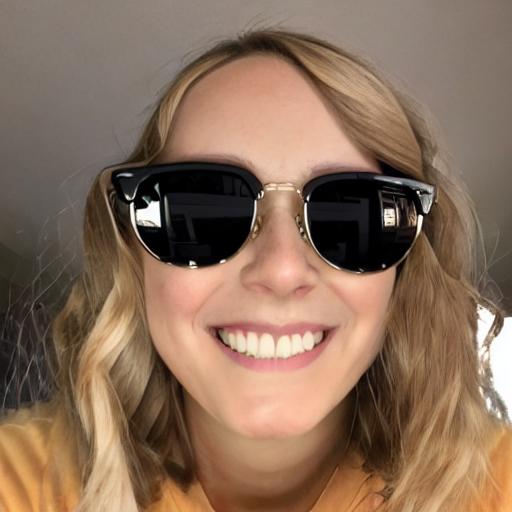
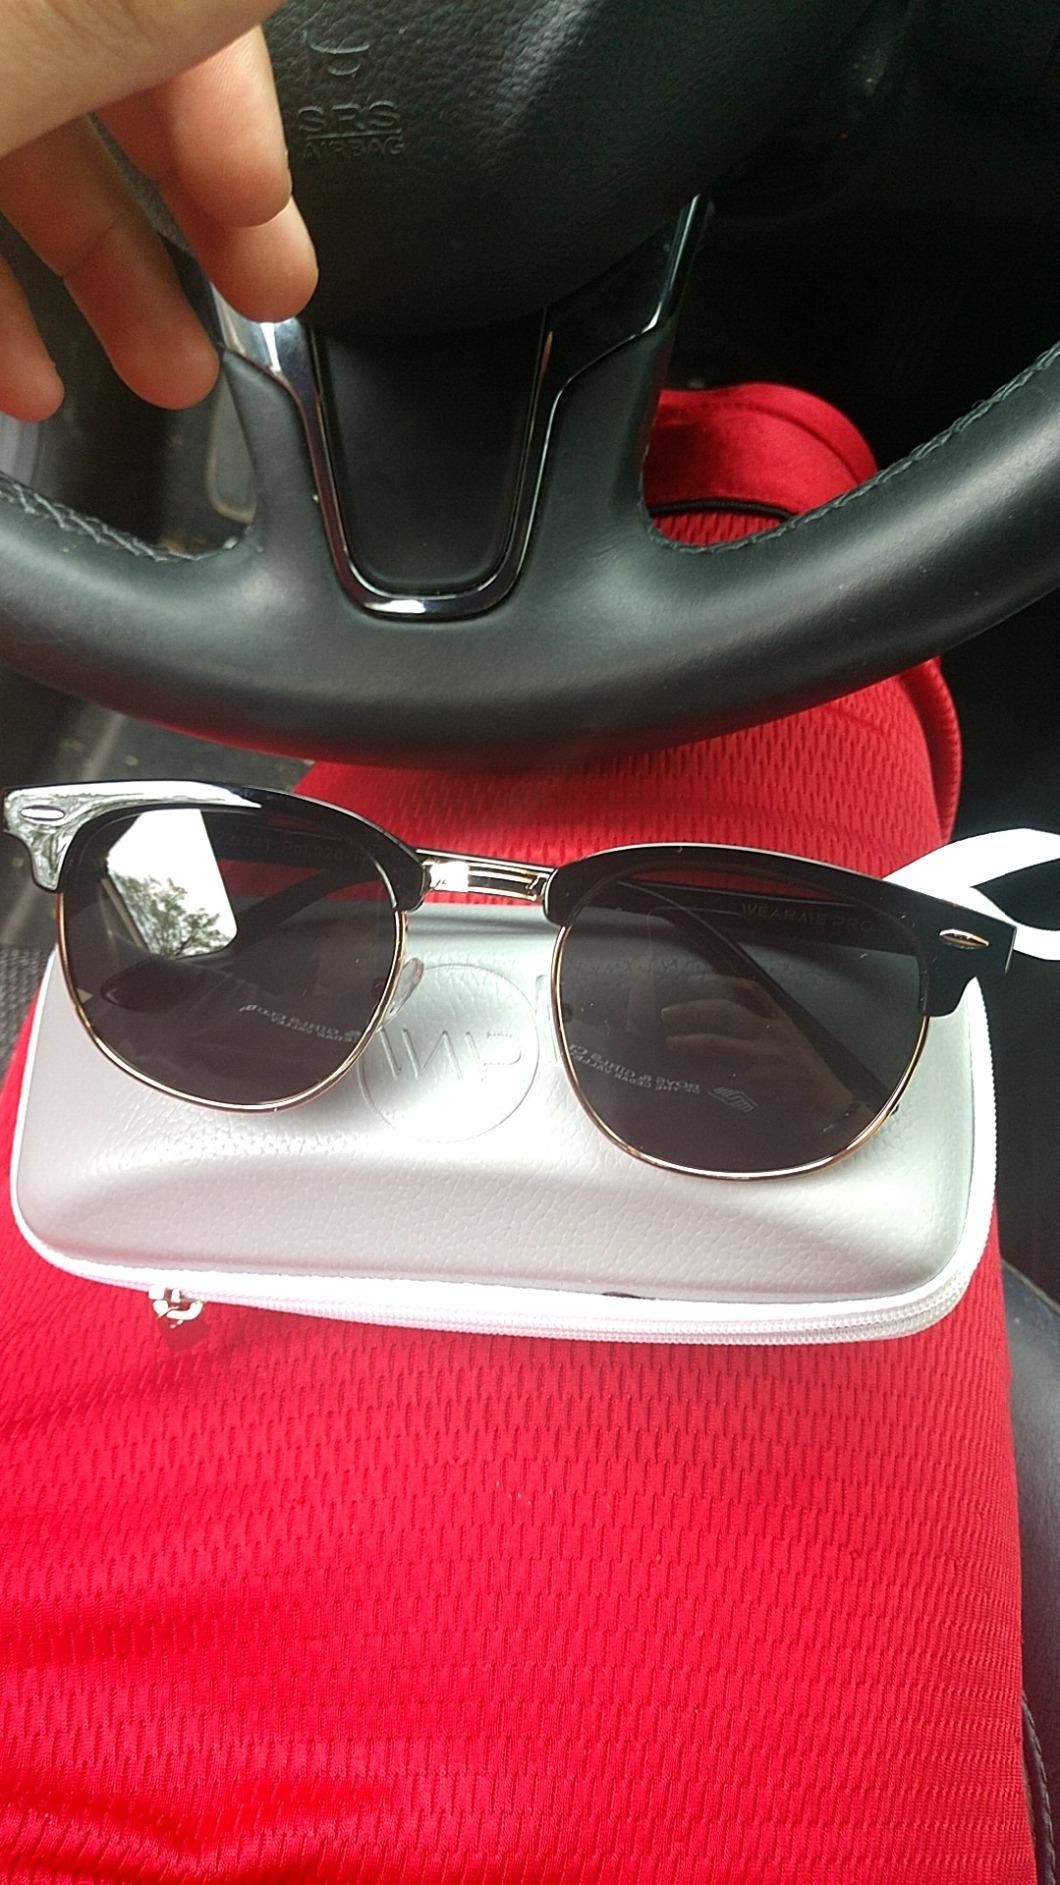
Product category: accessories_sunglasses
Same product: no